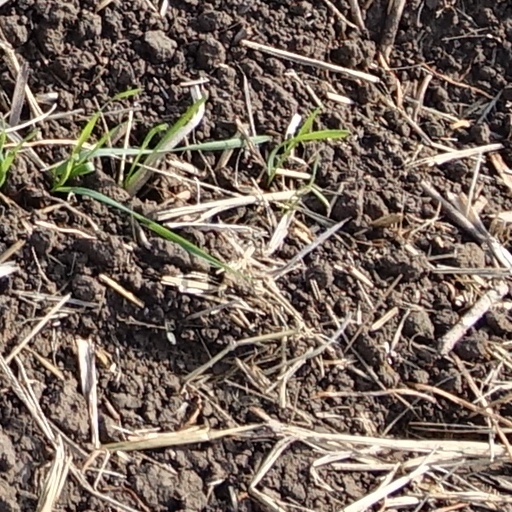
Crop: wheat